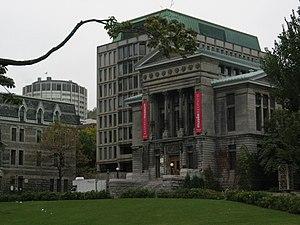
Le Musée Red Path de l'université McGill à Montréal.